Porte d'Italie station

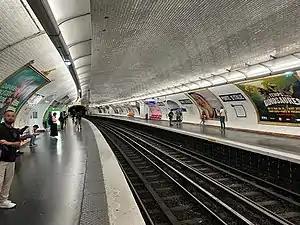
Platforms

Porte d'Italie is a station on Line 7 of the Paris Métro, and a stop on tramway T3a in the 13th arrondissement. It is named after the "Porte d'Italie", a gate in the 19th century Thiers wall of Paris, which led to the south and Italy.